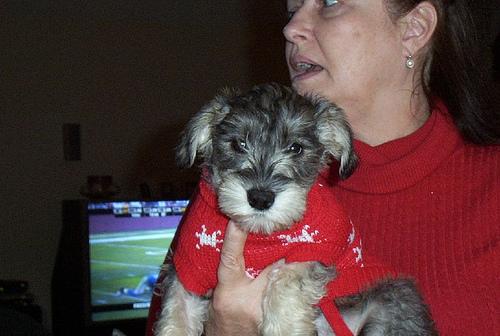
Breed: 2342-n000102-miniature_schnauzer